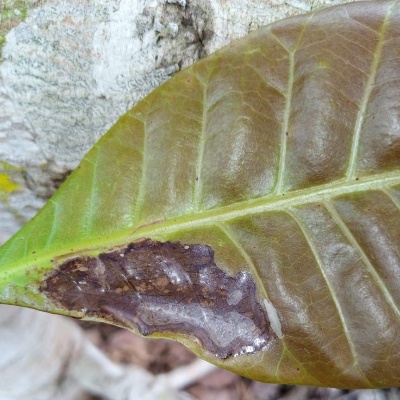
Crop: Cashew
Condition: leaf miner